Ted Brown (radio)

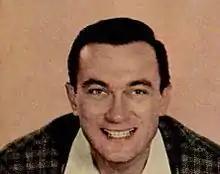
Brown in 1956

Theodore David Brown (September 18, 1924 – March 20, 2005) was an American radio personality who worked at several stations in New York City including WMGM, WNEW and WNBC during the 1950s and 1960s, the golden age of AM radio.